Green job

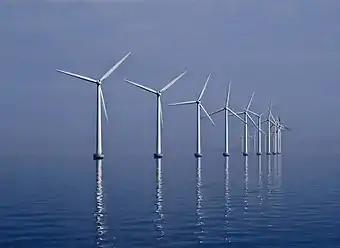
Wind turbine service technicians are projected to continue to be the fastest growing profession in the United States between 2017 and 2024

In 2010 Green Goods and Services survey found there are 3.1 million Green Goods and Services (GGS) jobs in the United States which accounts for 2.4 per cent of all United States salary and wage employment. The private sector had 2.3 million GGS jobs, and the public sector had 860,000 GGS jobs. From 2010 the data indicates that green jobs are continuing to grow rapidly in the United States. The US is currently undergoing an energy revolution from coal fire power plants to renewable energy. The majority of these additions are coming from three main resources: solar (9.5 GW), natural gas (8 GW), and wind (6.8 GW). Together, these three sources make up 93 per cent of total additions. The shift from fossil fuels to renewables will be mirrored by US employment as workers turn away from jobs like coal mining and towards green jobs. This is made evident by a report published by the Bureau of Land Management published 17 April 2017 that states wind turbine service technicians are currently and projected to continue to be the fastest growing profession in the United States between 2017 and 2024 with projected growth of 108.0 per cent